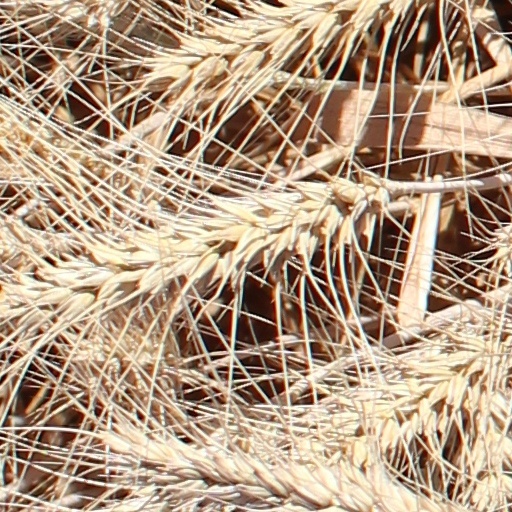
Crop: wheat